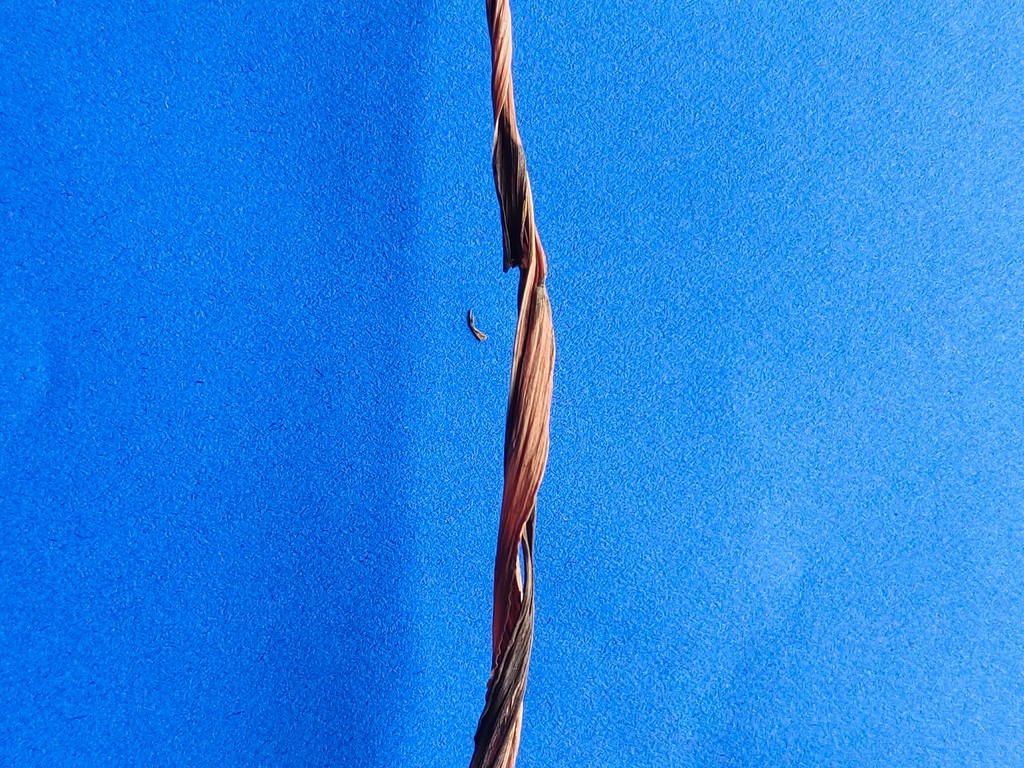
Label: Dried